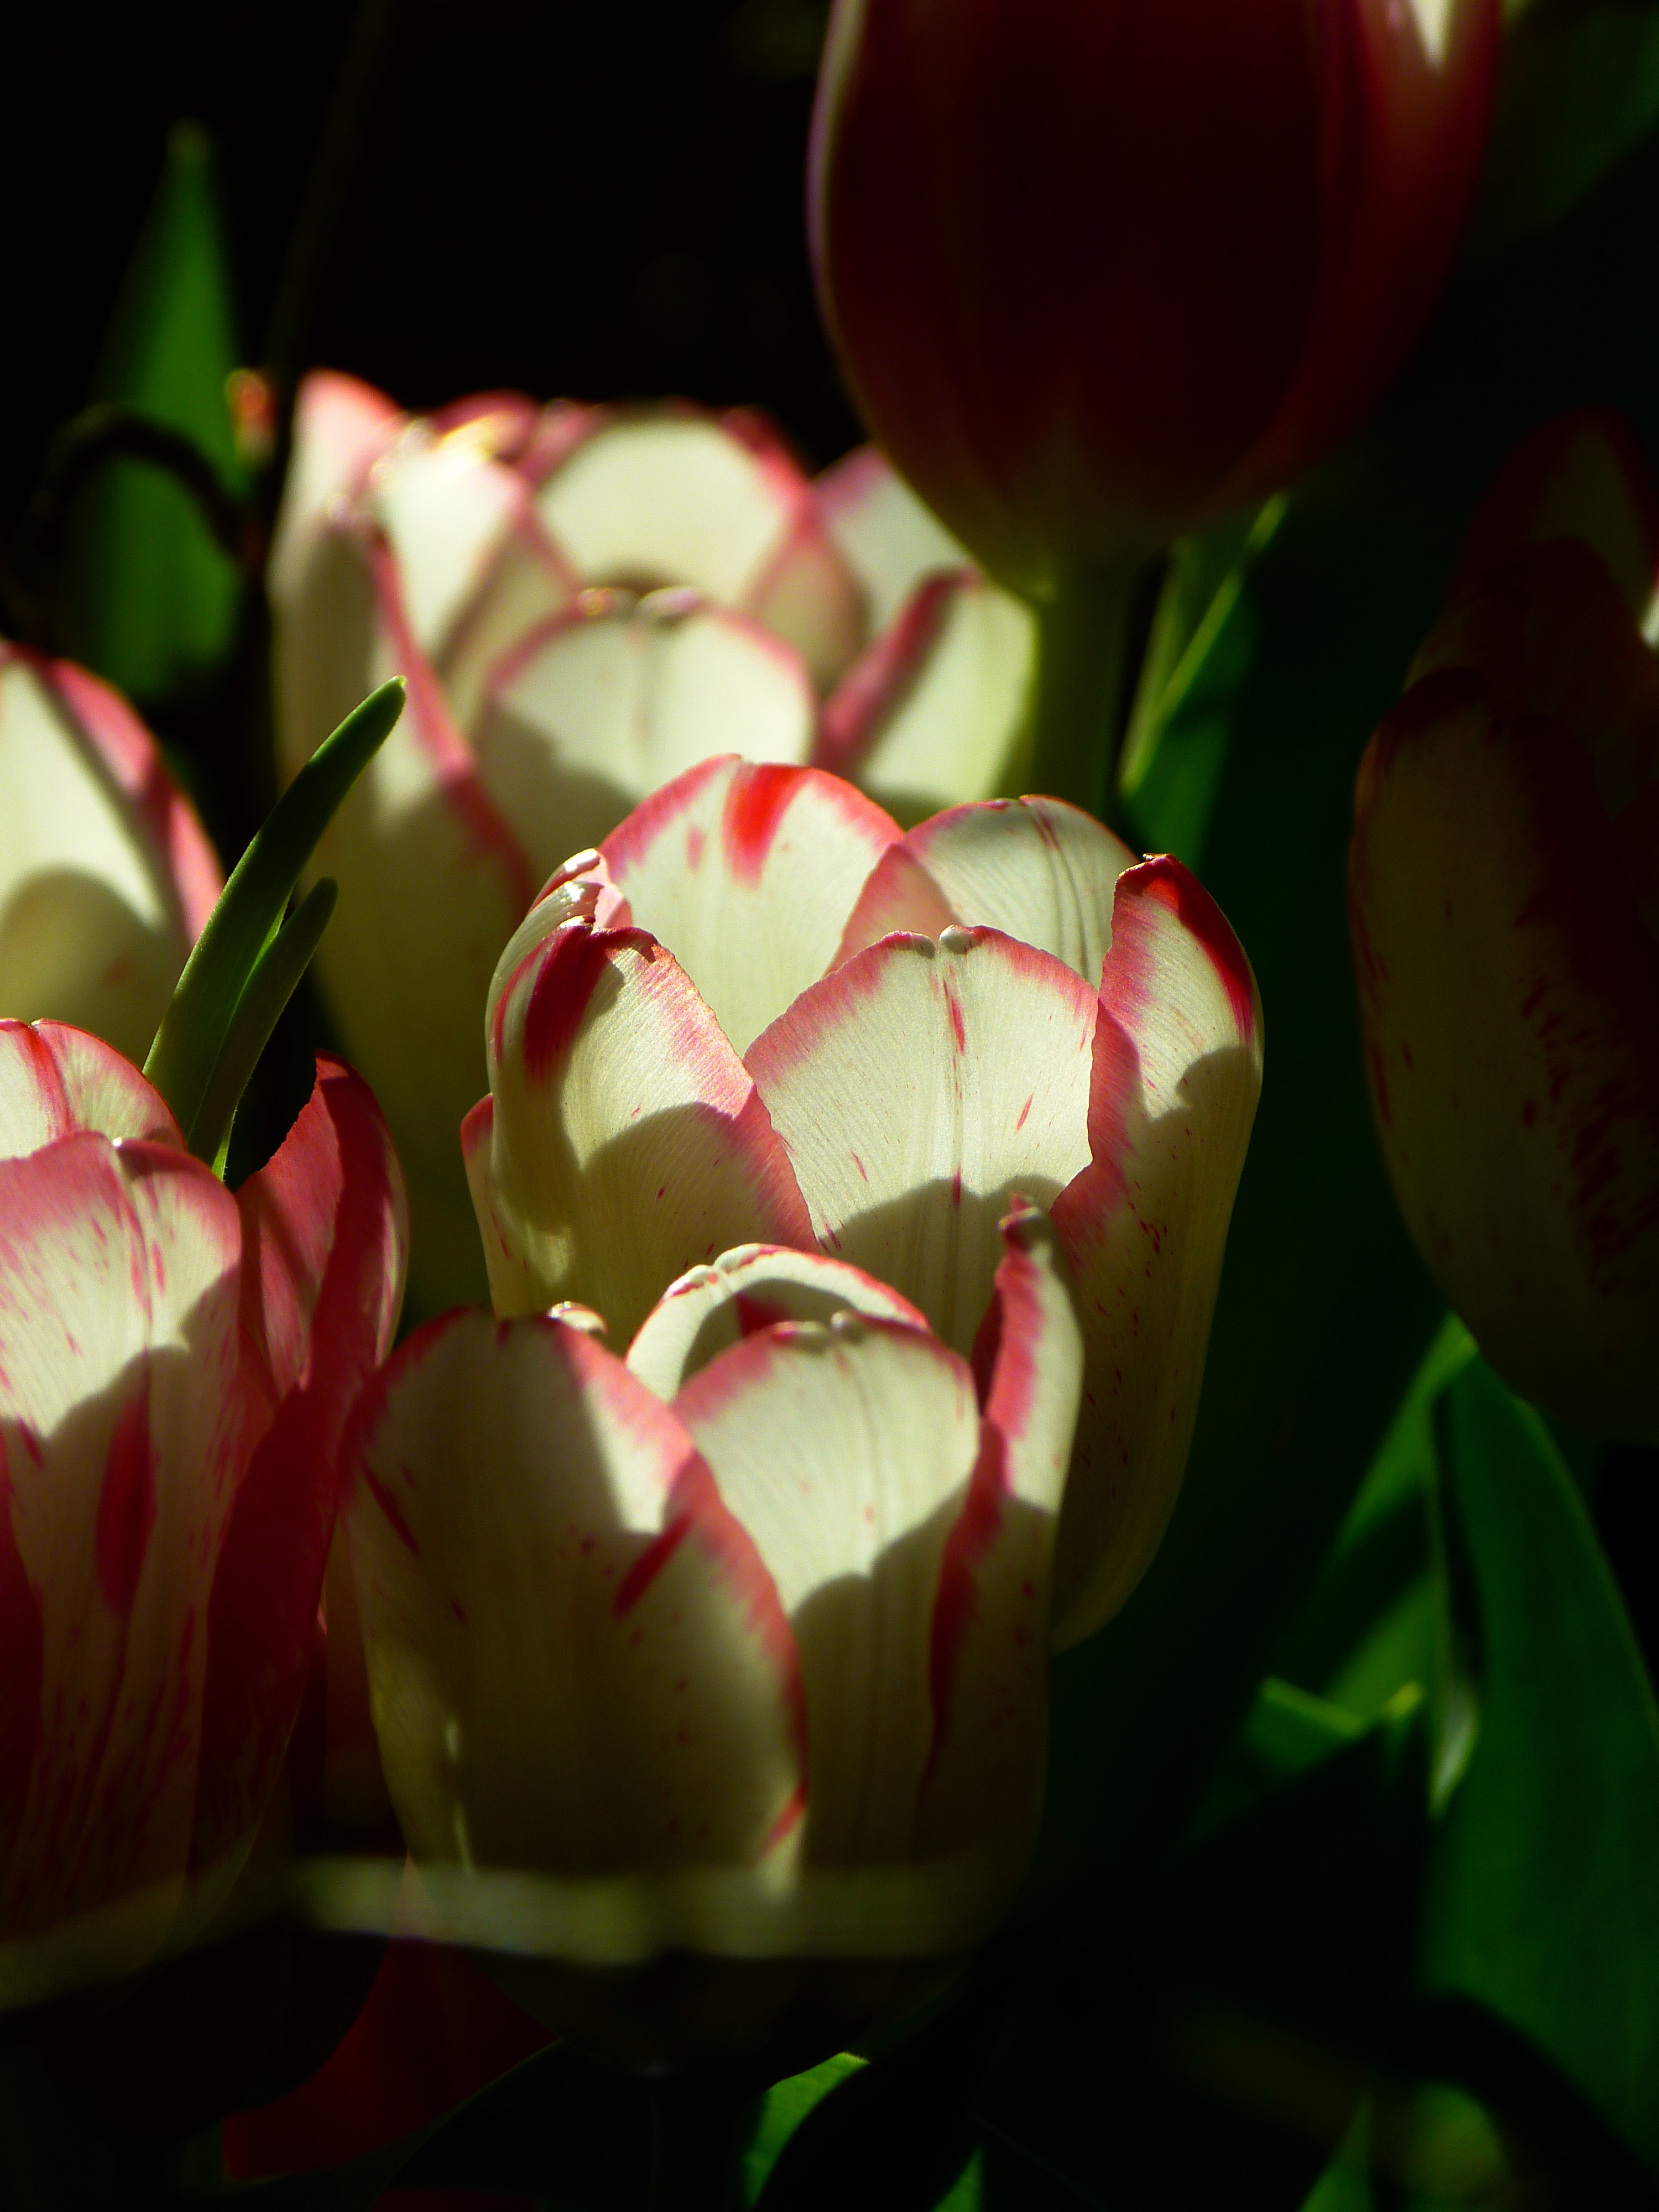
nature, blossom, plant, white, leaf, flower, petal, bloom, tulip, bouquet, spring, green, red, color, pink, flora, flowers, close up, macro photography, flowering plant, schnittblume, land plant